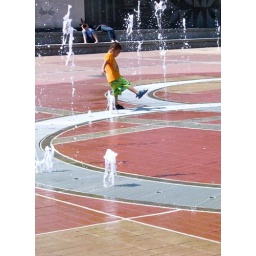
A boy plays with the spouting water in Atlanta's Centennial Olympic Park